Kawasaki Motors

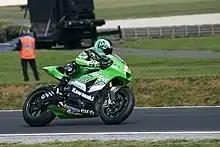
Kawasaki Ninja ZX-RR

Kawasaki's traditional racing colour is green. Many Kawasaki racing teams are called "Team Green". The "Monster Energy Kawasaki Team Green" provides a support program developing amateur motocross racers.